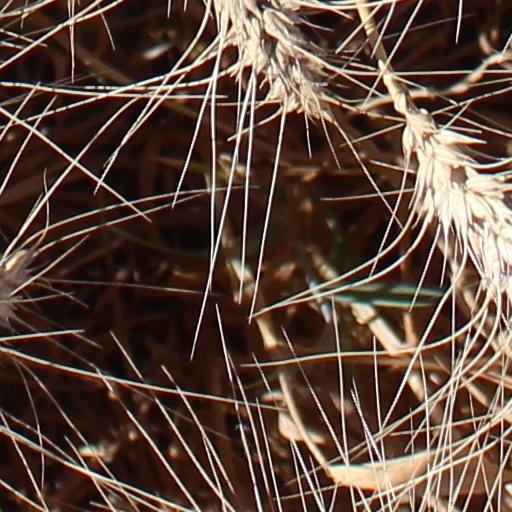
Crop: wheat